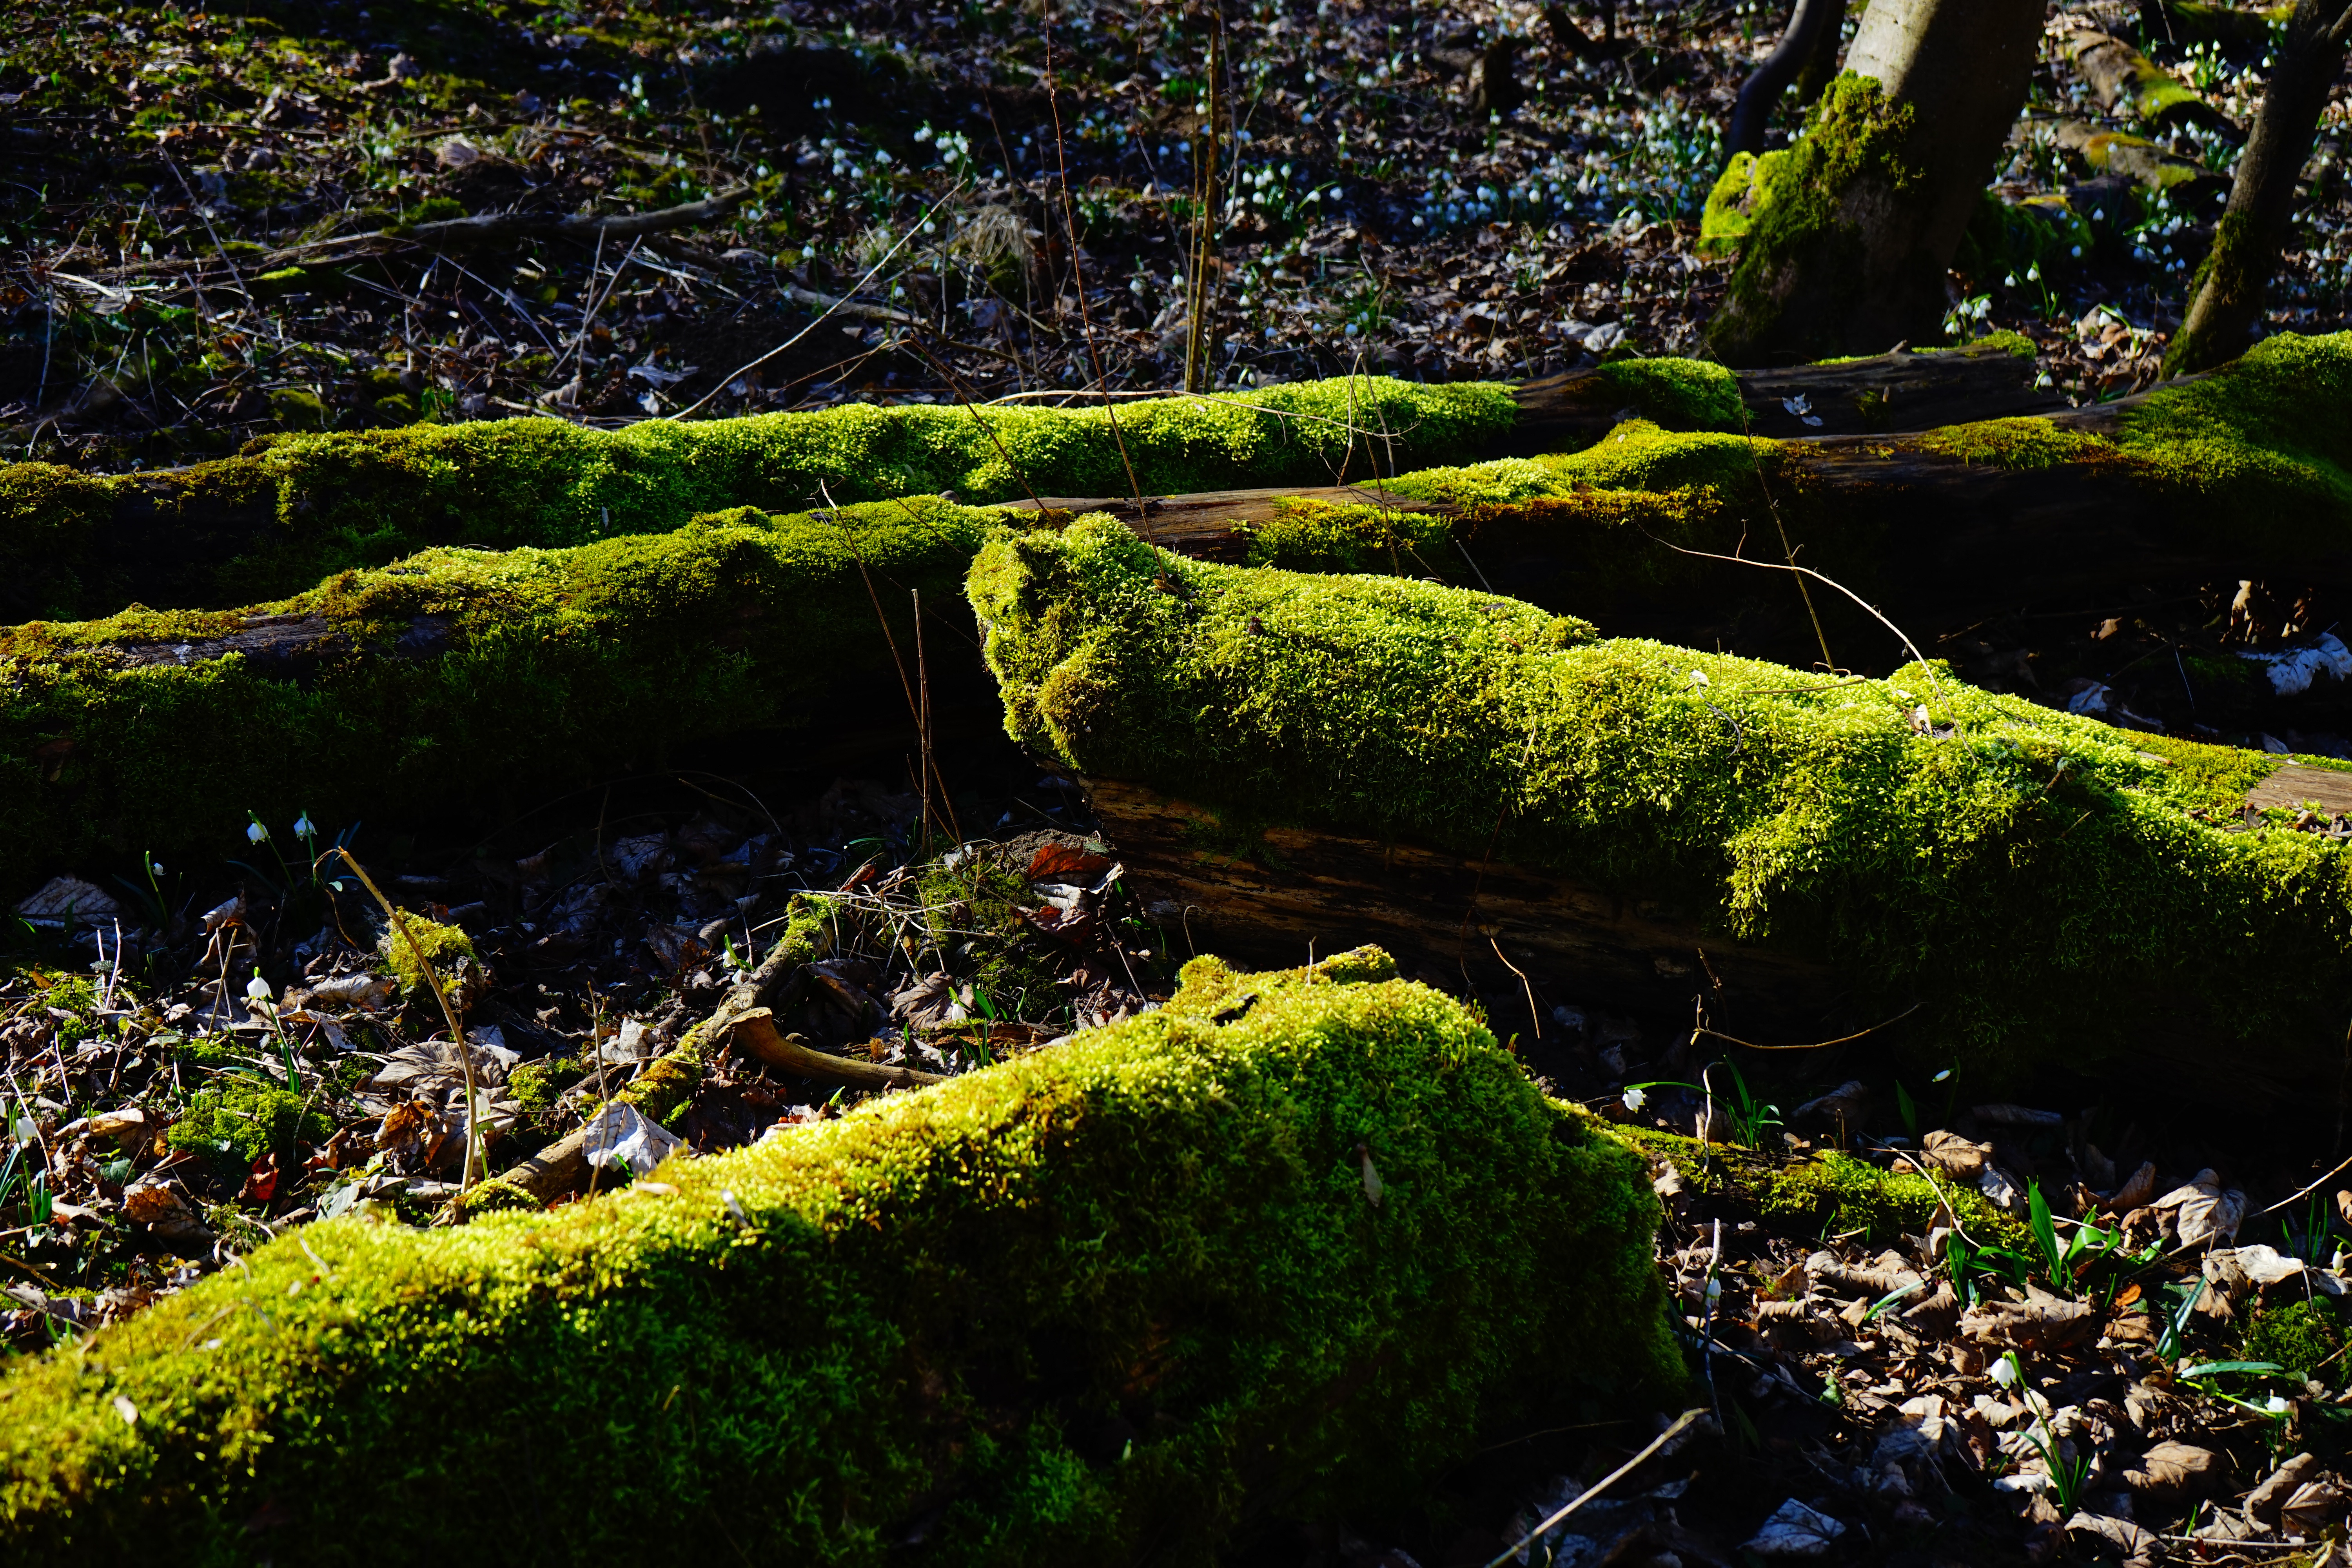
landscape, tree, nature, forest, rock, wilderness, branch, plant, sunlight, leaf, flower, mystical, moss, stream, green, jungle, autumn, botany, garden, flora, vegetation, rainforest, deciduous, woodland, tree stump, habitat, tree trunks, bemoost, old growth forest, natural environment, woody plant, non vascular land plant